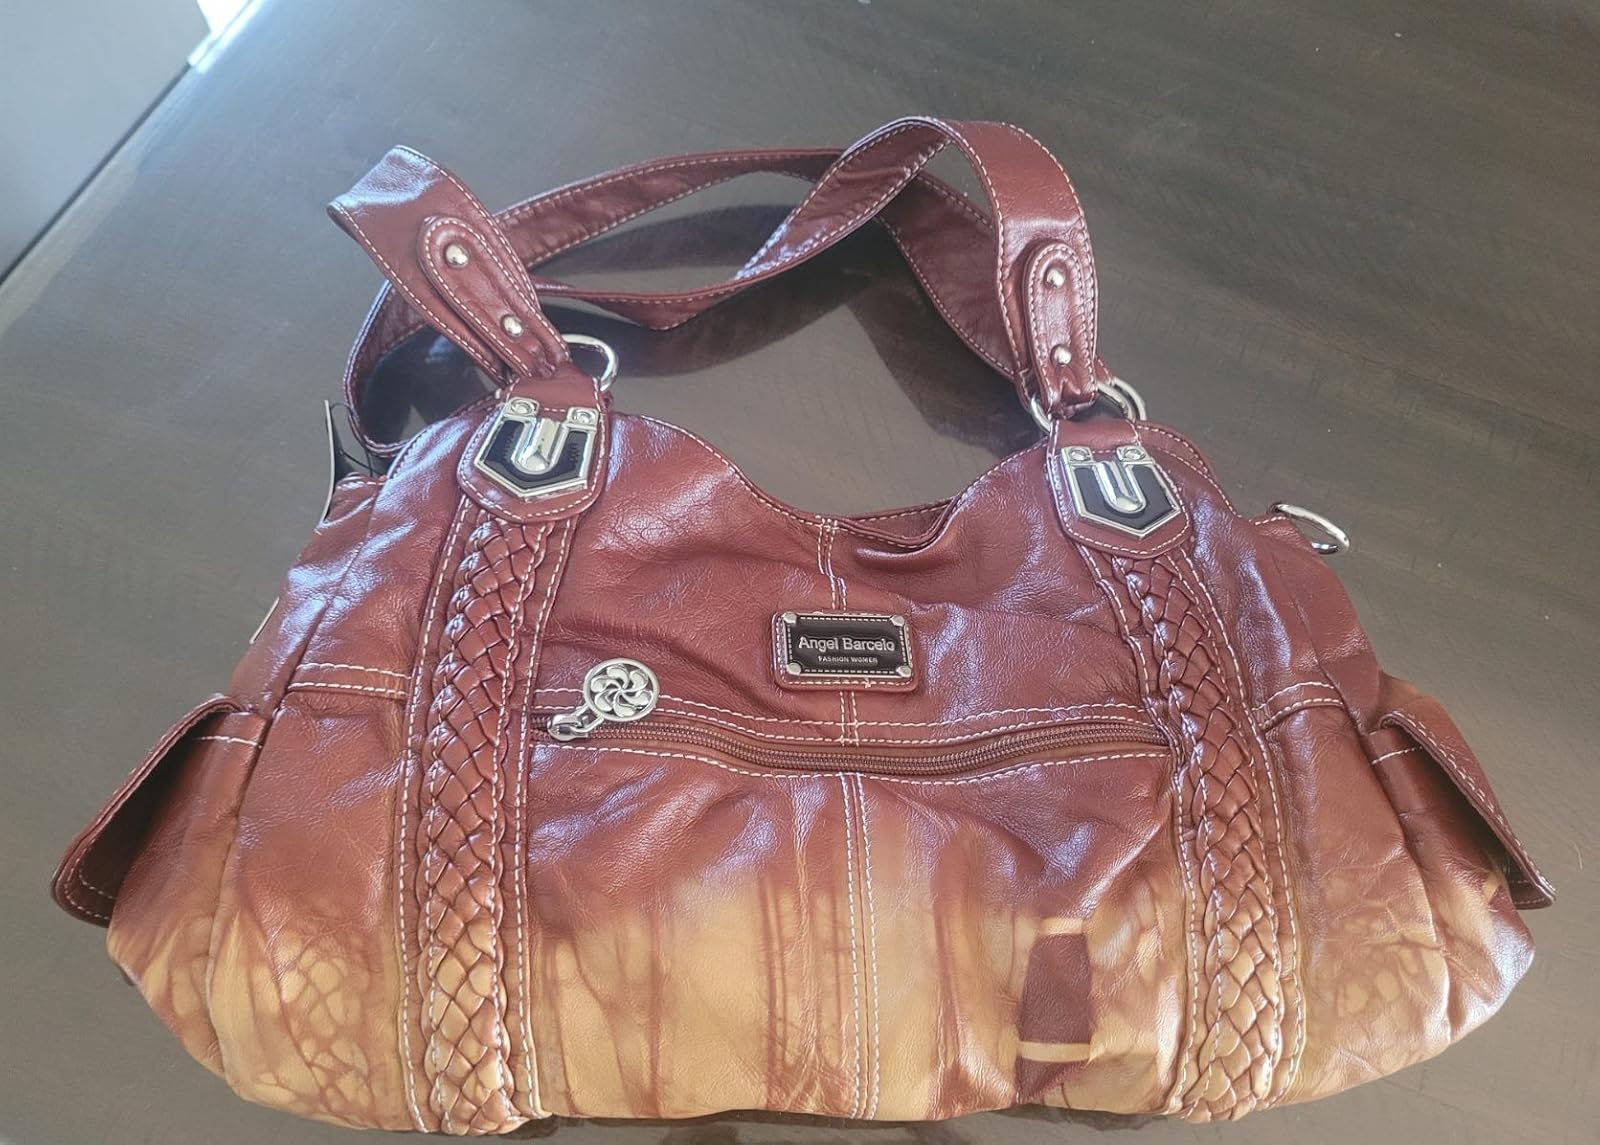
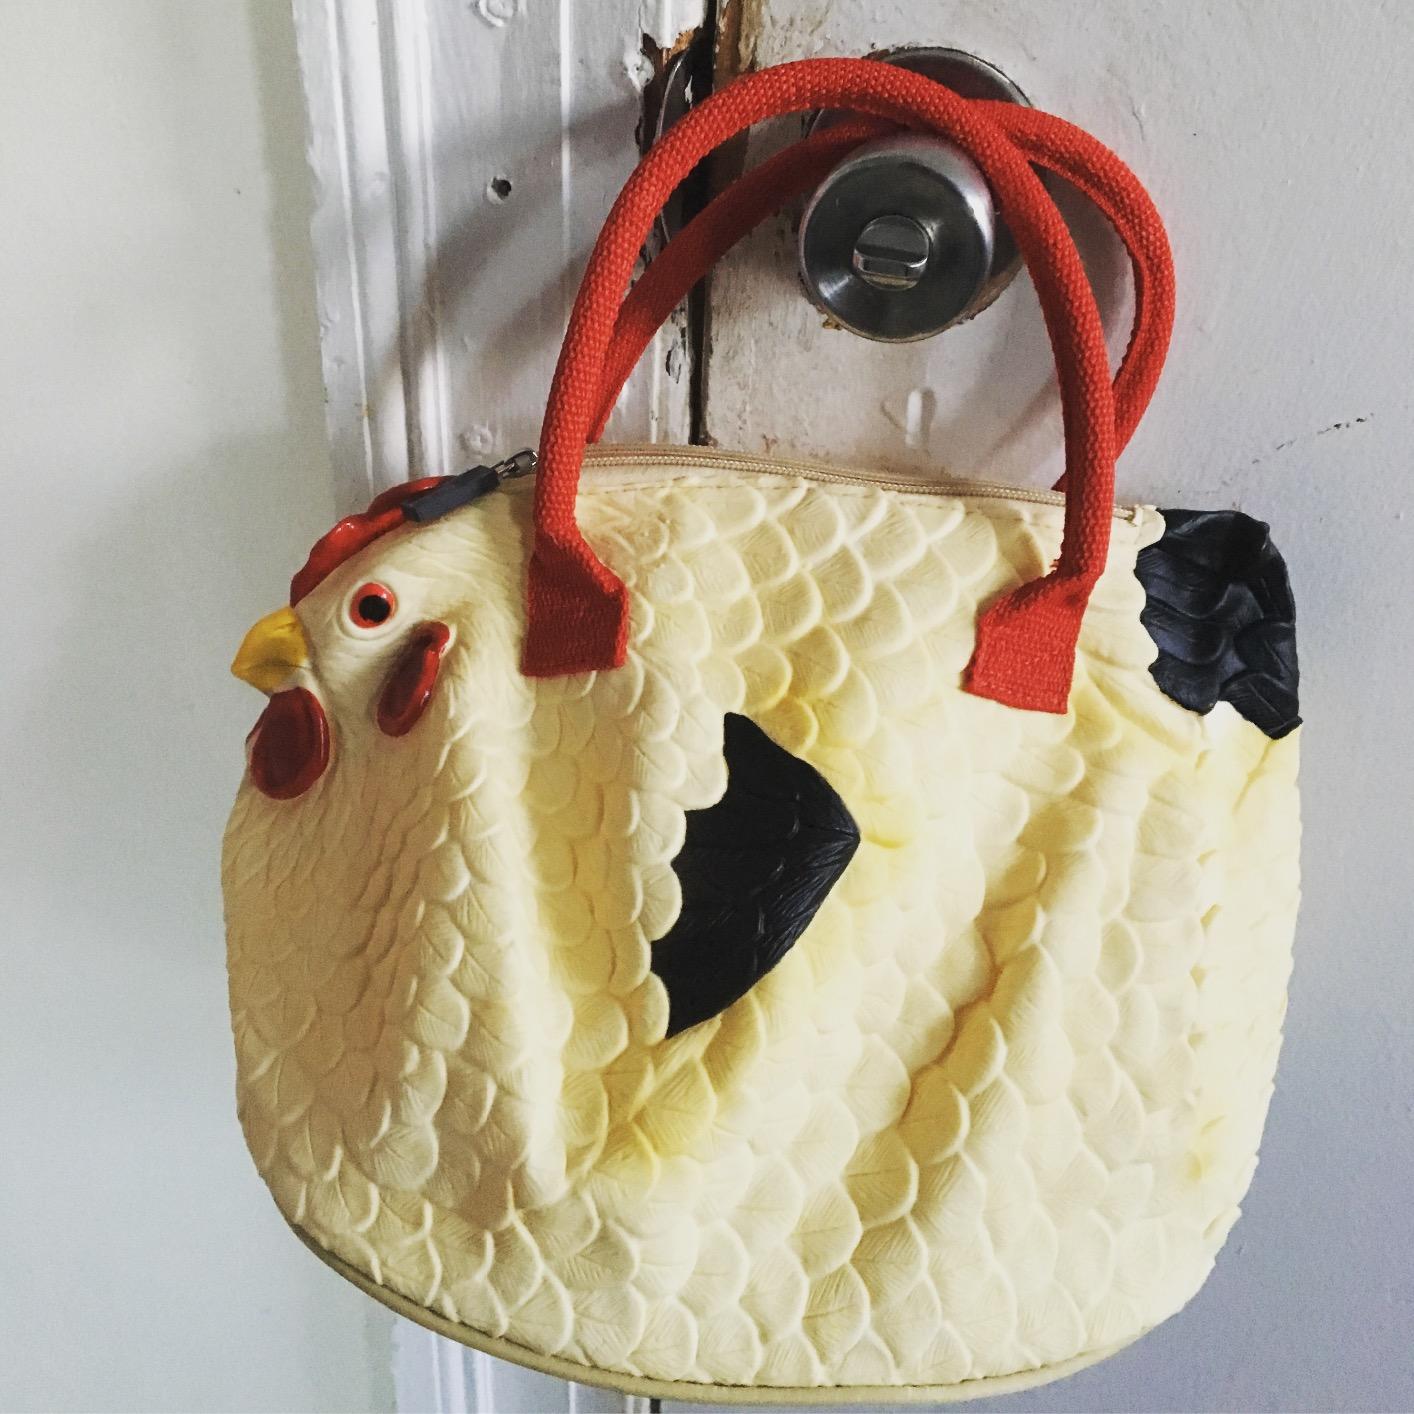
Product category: accessories_handbag
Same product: no